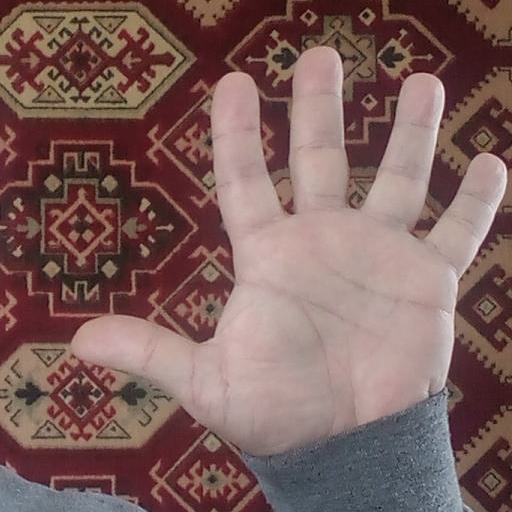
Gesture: palm